Gholamreza Ghodsi

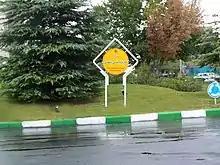
Gholamreza Ghodsi Sq.

Gholamreza Ghodsi (1925 – 11 December 1989) was a belletrist and poet from Mashhad, Iran.